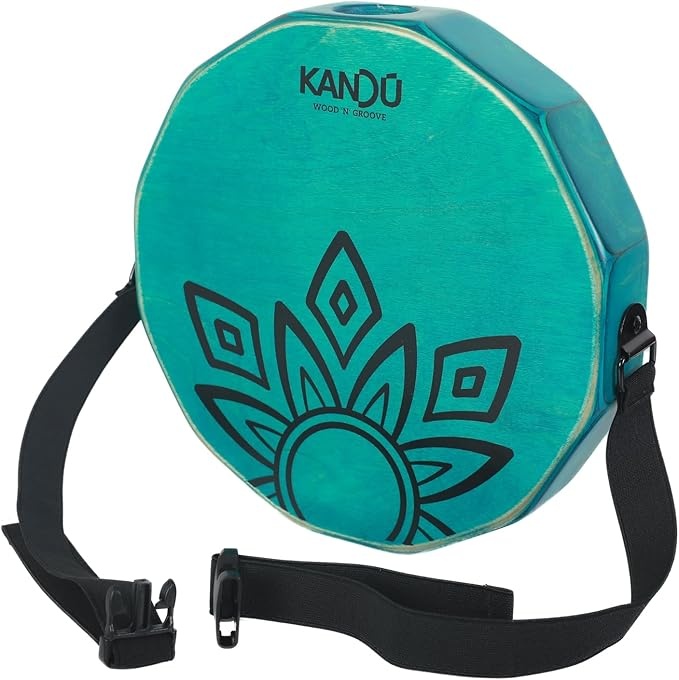
KTÄK -The First Handcrafted, Hand Drum Percussion, Two-Sound Cajón Body Snare, Portable Cajon by Kandu with Carry Case (Ocean Blue)
About This The Kandu KTÄK "Body Snare" is a handcrafted, portable hand drum cajon and the first-ever two-tone wearable snare. It is designed to cater to the needs of professional percussionists and travel enthusiasts alike. Features: Lightweight and easy to transportת Adjustable waist strap for a comfortable fitת Flippable design for quick access to both percussion surfaces The core feature of the KTÄK is its mobility. You can take it anywhere and play anytime—percussion is no longer confined to one place. Expertly constructed from sustainably sourced, ultra-dense Finnish birch plywood, each unit is handcrafted with a water-based finish and undergoes individual quality testing. Sound : Two percussion surfaces & soundbox Snare side is crisp with treble and high-mid pitch Ethnic side is clean & clear with natural sound and both high- and low-mid pitch The carry case is included. Overview Color : Ocean Blue Brand : KANDU WOOD 'N' GROOVE Material : Wood Model Name : KTAK Item dimensions L x W x H : 9.6 x 9.6 x 2.2 inches
Brand: KANDU-WOODNGROOVE
Category: Arts & Entertainment > Hobbies & Creative Arts > Musical Instruments > Percussion > Hand Percussion > Hand Drums > Cajons > Snare Cajons